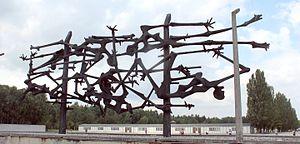
Sigmund Rascher, né le 12 février 1909 à Munich et mort le 26 avril 1945 à Dachau, est un médecin SS allemand, instigateur des expérimentations humaines menées dans le camp de concentration de Dachau.